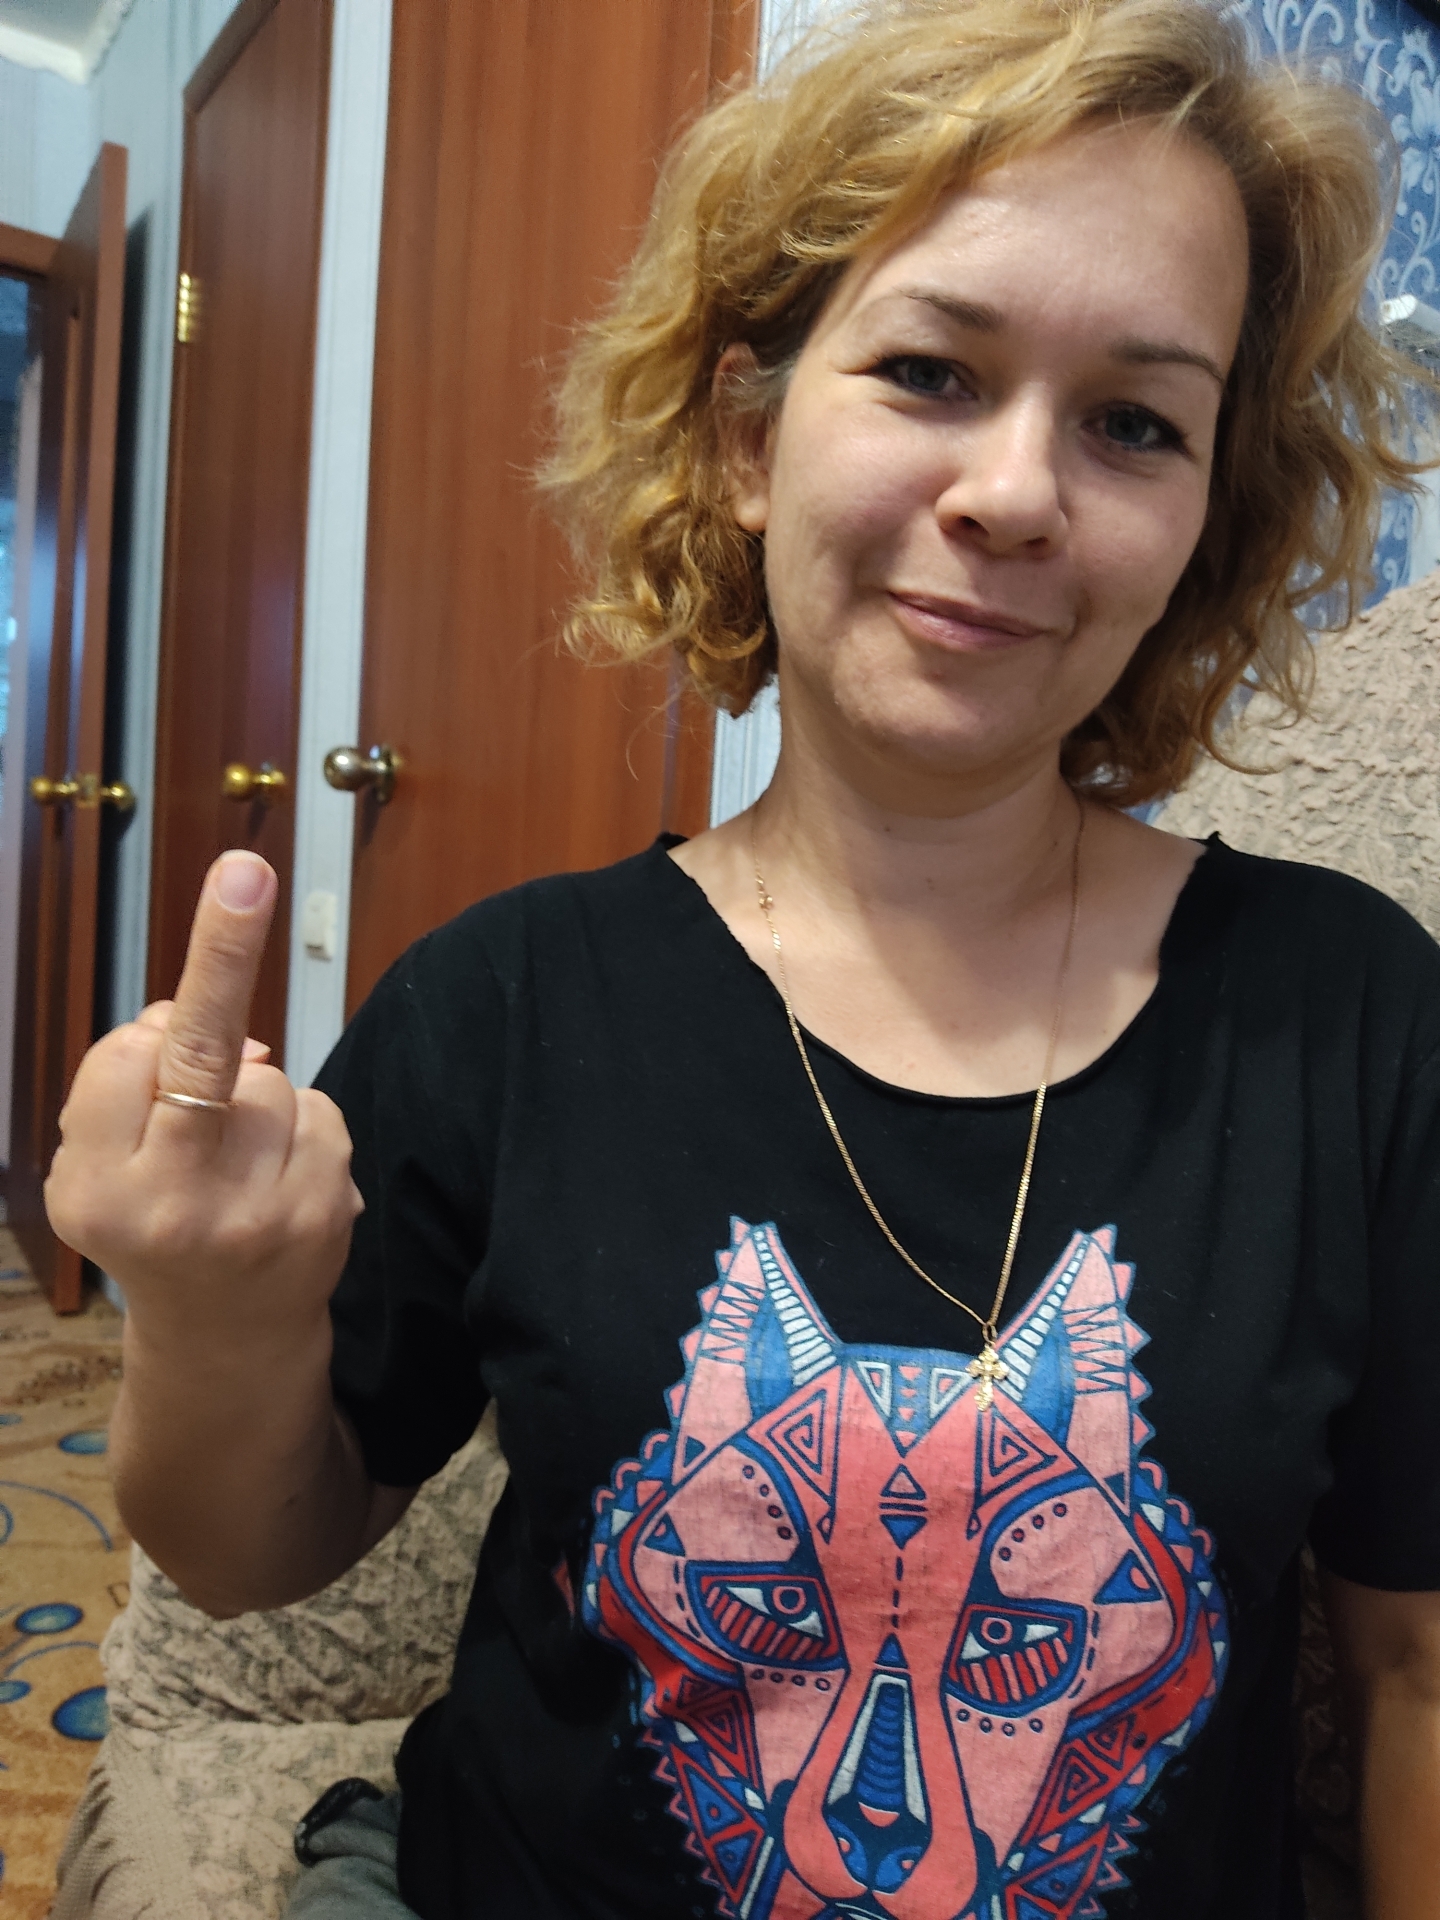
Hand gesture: middle_finger